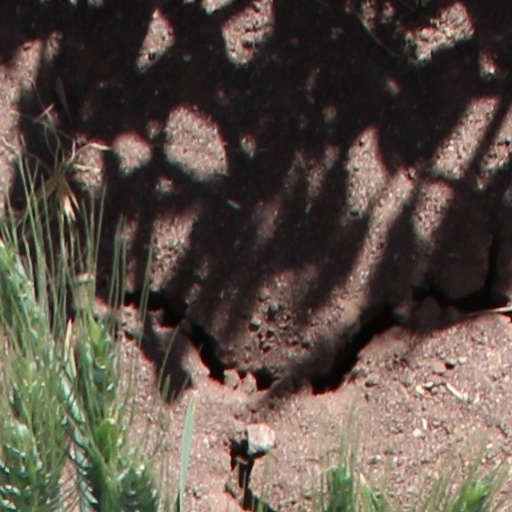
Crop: wheat